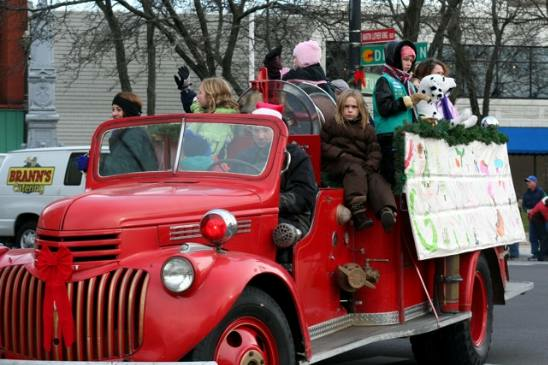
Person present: Yes